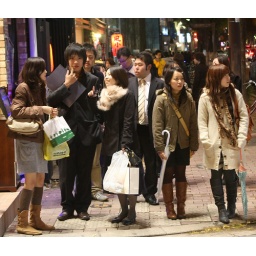
People wait to cross the street in Fukuoka, Japan.